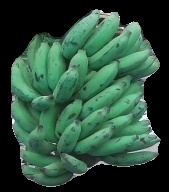
Variety: elakki-bale
Grade: grade3